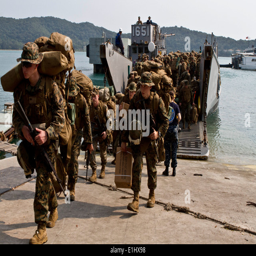
armed force and sailors step off